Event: Nepal Earthquake
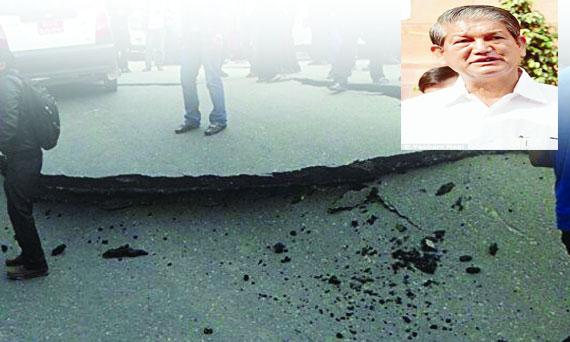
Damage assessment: damage